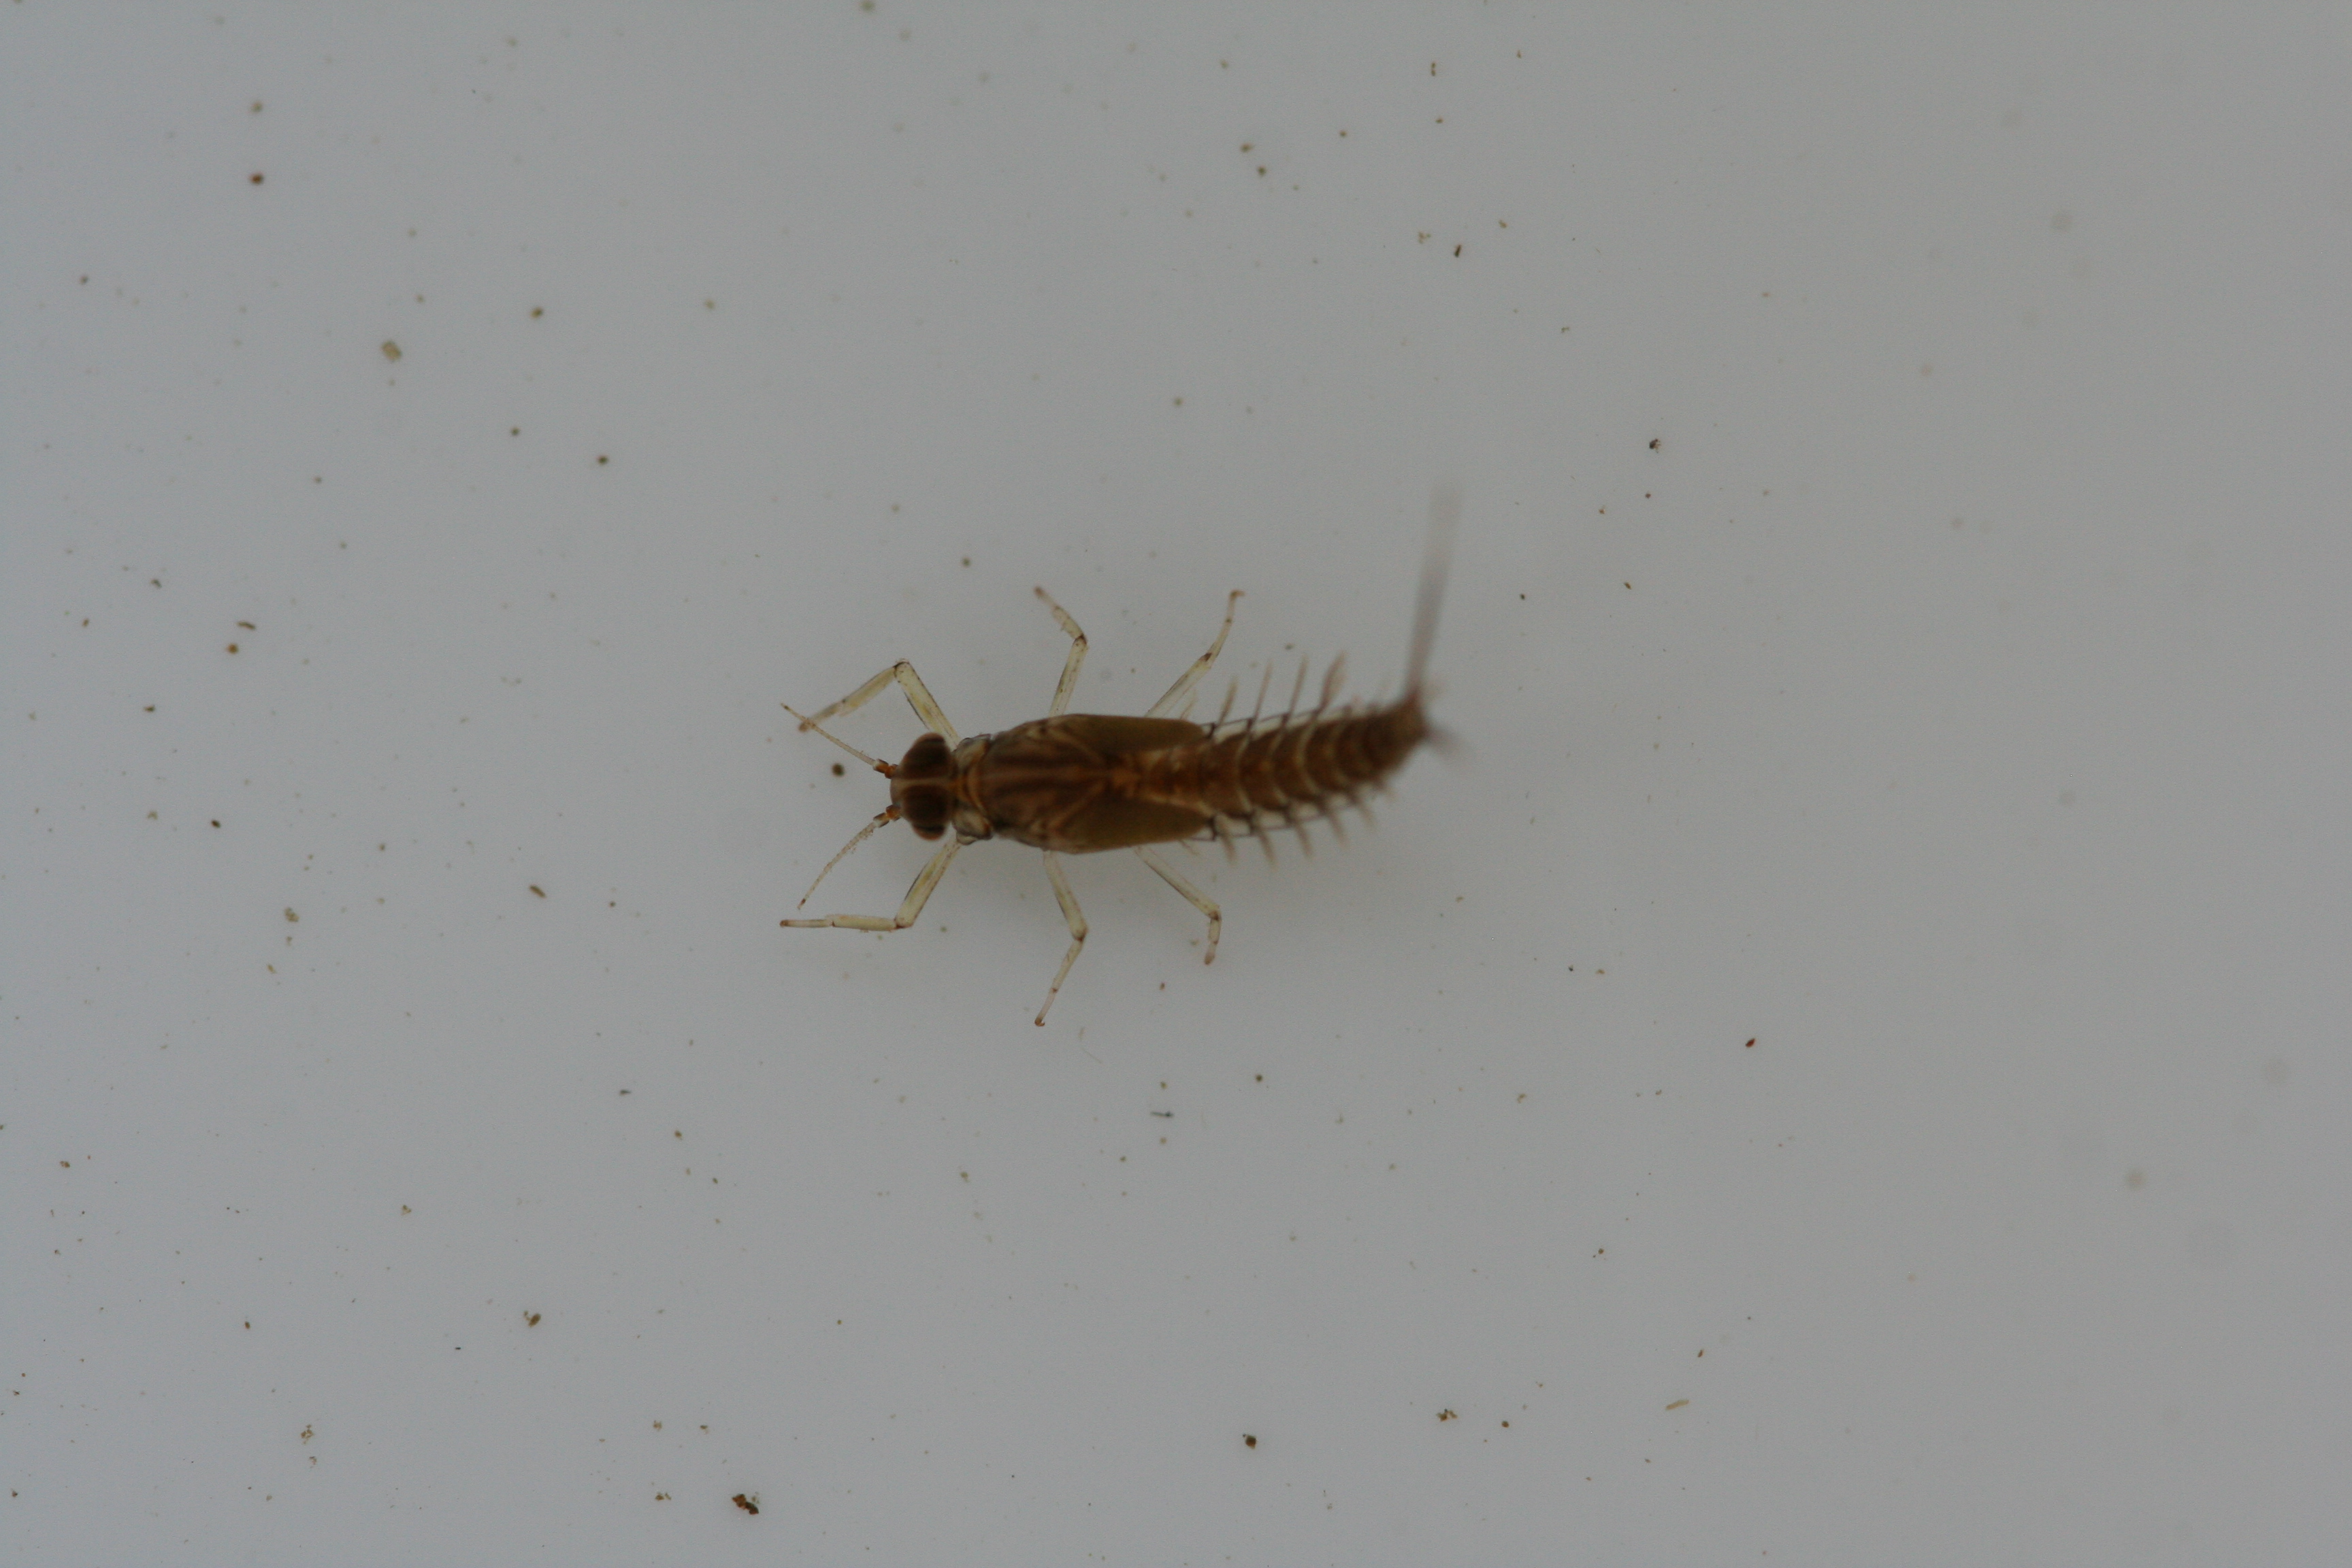
Macroinvertebrate group: minnow_mayflies